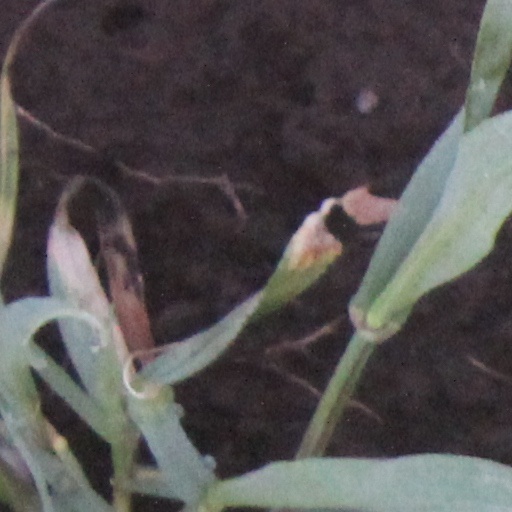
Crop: wheat